Architecture of Scotland

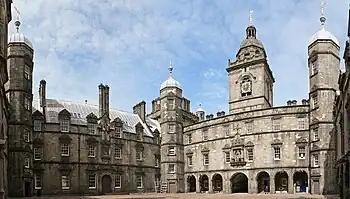
The seventeenth century quadrangle of Heriot's Hospital, Edinburgh, showing many of the key features of the Scots baronial style.

The unique style of great private house in Scotland, later known as Scots baronial, has been located in origin to the period of the 1560s. It kept many of the features of the high walled Medieval castles that had been largely made obsolete by gunpowder weapons and may have been influenced by the French masons brought to Scotland to work on royal palaces. It drew on the tower houses and peel towers, retaining many of their external features, but with a larger ground plan, classically a stone built "Z-plan" of a rectangular block with towers, as at Colliston Castle (1583) and Claypotts Castle (1569–88). Particularly influential was the work of William Wallace, the king's master mason from 1617 until his death in 1631. He worked on the rebuilding of the collapsed North Range of Linlithgow from 1618, Winton House for George Seton, 3rd Earl of Winton and began work on Heriot's Hospital, Edinburgh. He adopted a distinctive style that applied elements of Scottish fortification and Flemish influences to a Renaissance plan like that used at Château d'Ancy-le-Franc. This style can be seen in lords houses built at Caerlaverlock (1620), Moray House, Edinburgh (1628) and Drumlanrig Castle (1675–89), and was highly influential until the baronial style gave way to the grander English forms associated with Inigo Jones in the later seventeenth century.